Sky position (RA, Dec in degrees): 204.826, 12.724
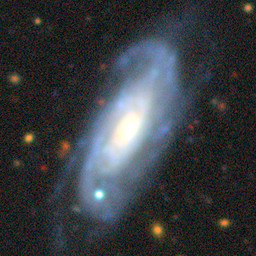
Galaxy morphology: Unbarred Loose Spiral Galaxies